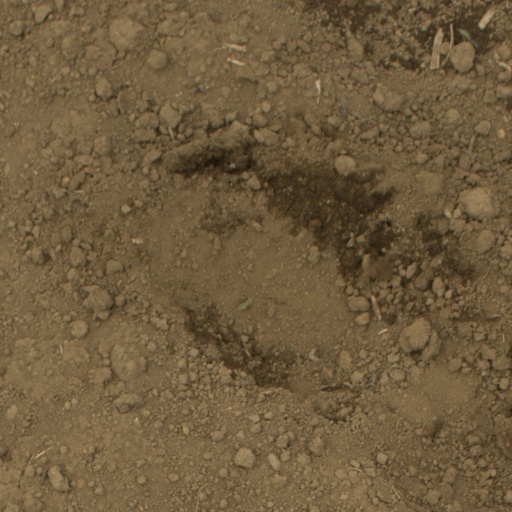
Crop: Jerusalem artichoke